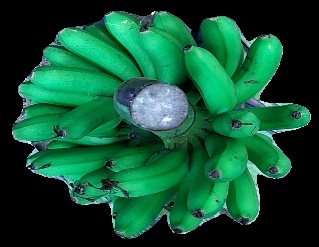
Variety: rasbale
Grade: grade1